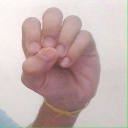
अक्षर: उ